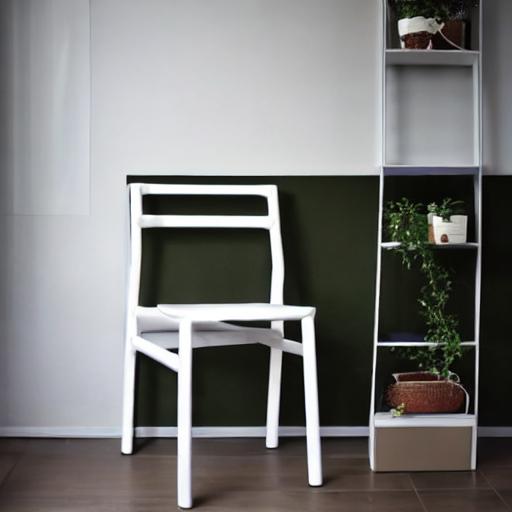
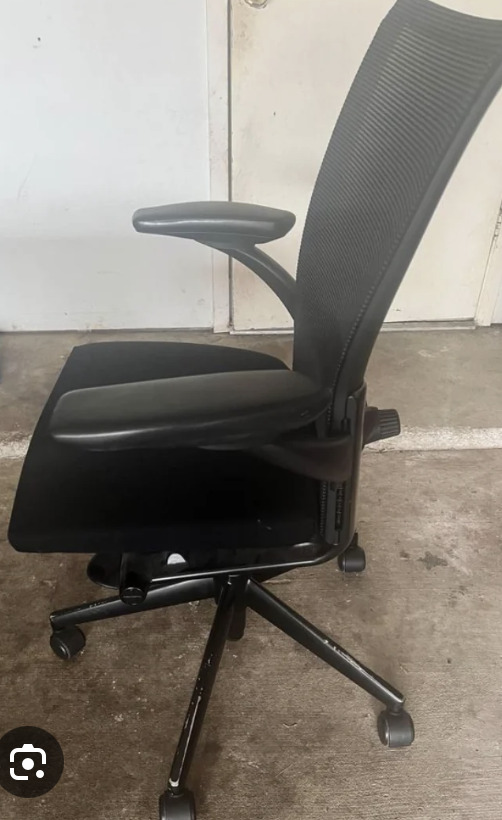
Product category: items_chair
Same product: no